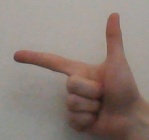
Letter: yaa